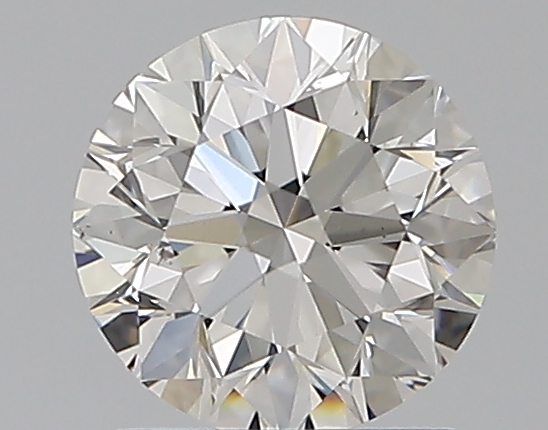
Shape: round
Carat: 1.2
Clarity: VS2
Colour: F
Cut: VG
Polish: EX
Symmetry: VG
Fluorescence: M
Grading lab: GIA
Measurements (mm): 6.58 x 6.64 x 4.27